John Hurst Adams

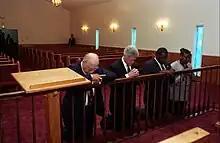
Adams (left) praying with Bill Clinton in 1996

In 1988 he began serving as Bishop for the Sixth Episcopal District, in Georgia. He was a heavy critic of Ralph Abernathy's 1989 book "And the Walls Came Tumbling Down", which made controversial claims about Martin Luther King Jr.'s private life. In 1992 Adams was named Bishop of the Seventh Episcopal District in South Carolina. The following year, he was ranked alongside Jesse Jackson as one of the top Black preachers in the United States by "Ebony" and advocated against Bill Clinton's endorsement of Chuck Robb in his Senate campaign. In 1994, he began speaking out against the South Carolina State House's flying of the Confederate battle flag, working with the NAACP and Christian interdenominational groups to organize a protest at the State House against the flag. On the subject of the flag, Adams said that it "says the same thing to me that the swastika says to my Jewish brothers." The group accepted a compromise which would move the flag from the dome of the capitol to a less visible place, however, the compromise did not go into effect. Adams continued his activism through the end of his of time in South Carolina.